La Tuque station

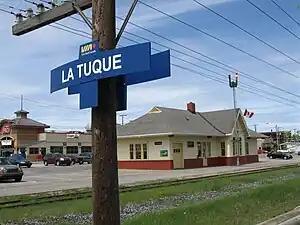
La Tuque station

La Tuque station is a Via Rail station in La Tuque, Quebec, Canada. It is located on Rue St-Louis and is staffed. The platform is accessible by wheelchair, but there is no other wheelchair access.